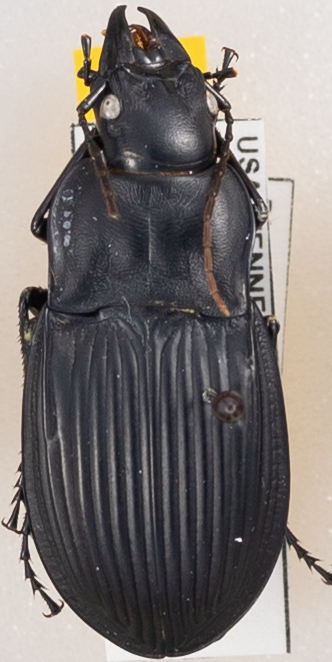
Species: Dicaelus dilatatus sinuatus
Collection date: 2022-07-05
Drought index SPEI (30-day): -0.938
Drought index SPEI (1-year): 0.536
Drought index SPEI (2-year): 0.866